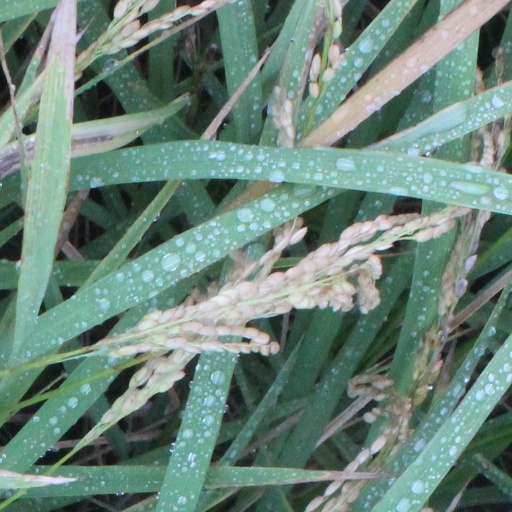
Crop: rice